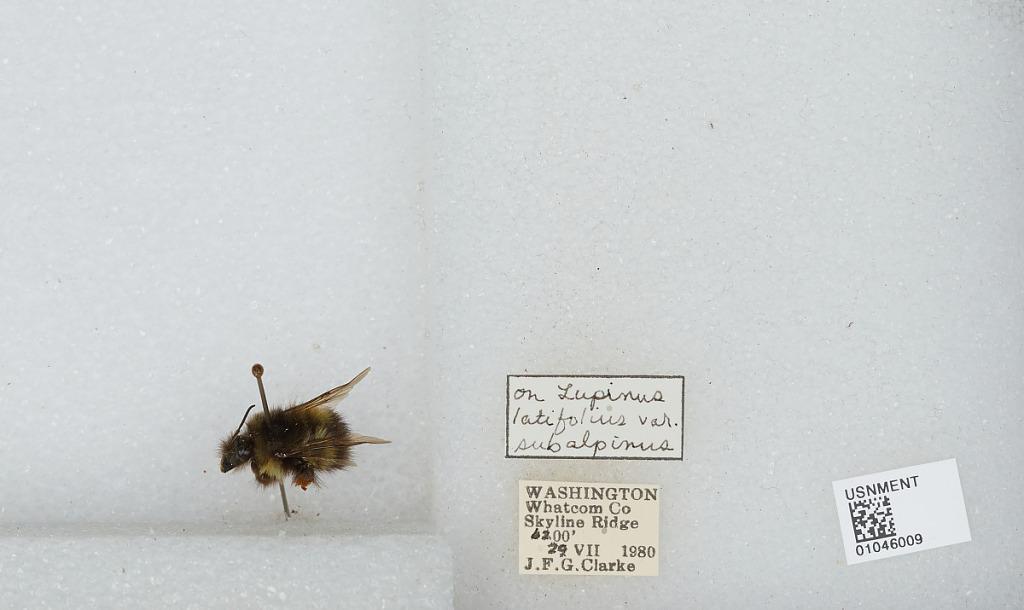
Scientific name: Bombus sp.
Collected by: J. Clarke
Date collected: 1980-7-29
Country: United States
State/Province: Washington
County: Whatcom
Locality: Skyline Ridge
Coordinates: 48.8592, -121.843